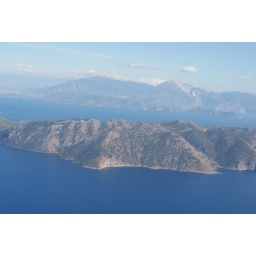
Taken from a plane window over Turkey